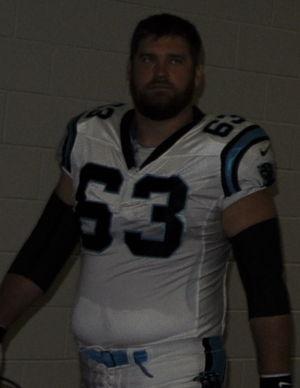
Geoffrey Thomas Hangartner est un joueur américain de football américain.